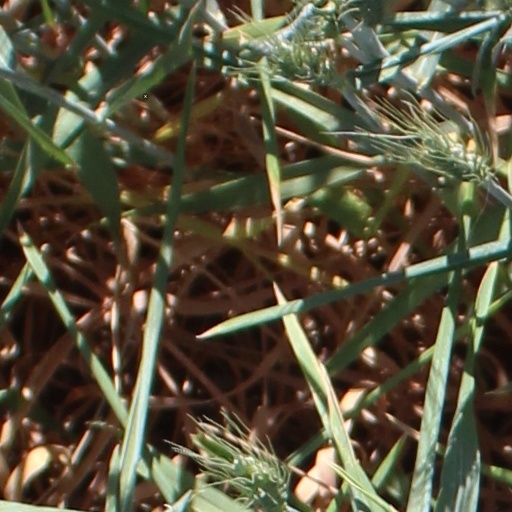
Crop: wheat